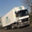
Label: truck